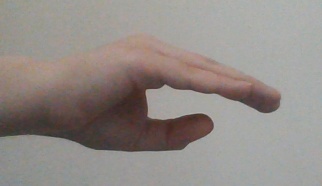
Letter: jeem